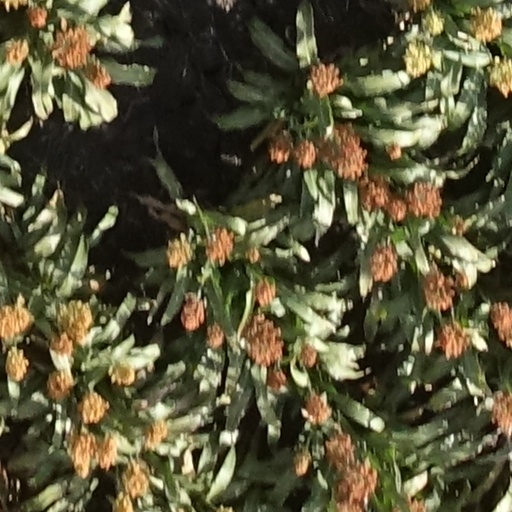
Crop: sorghum